Holland Tunnel

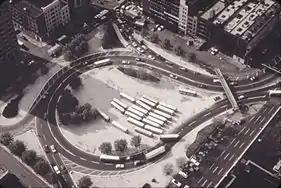
A 1973 aerial view of the rotary with parked buses. A fifth exit was added in 2004.

Soon after construction of the tunnel, and amid rising vehicular traffic in the area, a railroad freight depot, St. John's Park Terminal, was abandoned and later demolished. The depot was located on the city block bounded by Laight, Varick, Beach, and Hudson Streets. The depot's site was used as a storage yard until the 1960s when it became a circular roadway for traffic exiting the eastbound tube in Manhattan.